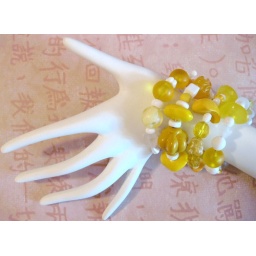
Bracelet goes approximately 4 times around the wrist - one size fits all . white and yellow shades